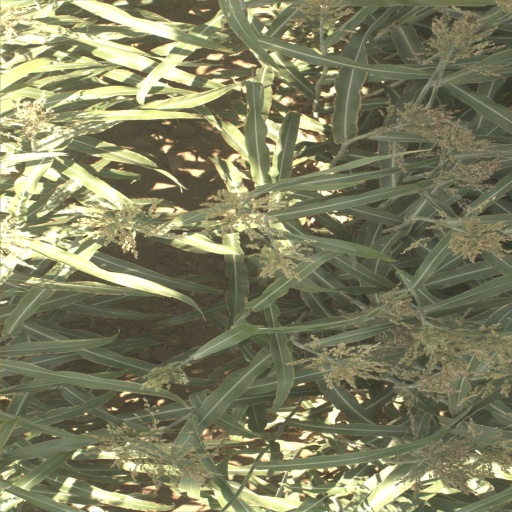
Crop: sorghum